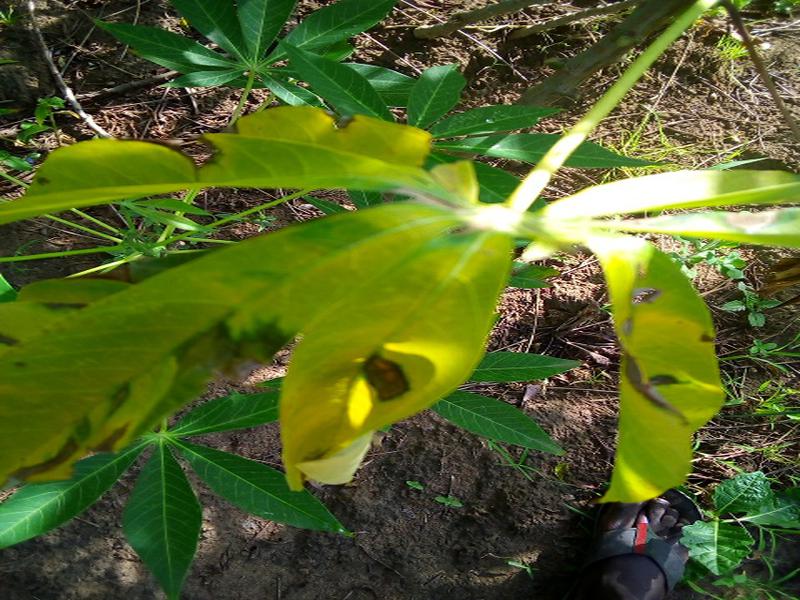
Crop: cassava
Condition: bacterial_blight